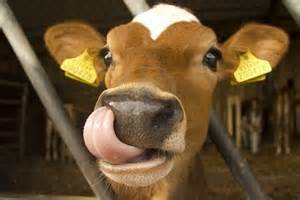
Label: cow